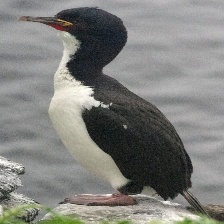
Species: AUCKLAND SHAQ
Scientific name: LEUCOCARBO COLENSOI